Armenia–Turkey relations

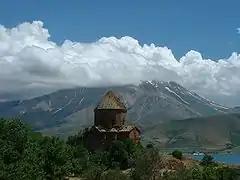
Abandoned since 1915, the tenth-century Armenian Cathedral of the Holy Cross on Akhtamar Island underwent a controversial restoration in 2006, paid for by the Turkish Ministry of Culture.

For a half century leading up to World War I, the Armenian populations of Anatolia became increasingly politically active, and in turn endured increasingly more brutal persecution under Sultan Abdul Hamid II. As the Ottoman Empire declined, its political leadership either authorized or tolerated increasingly violent and reckless attacks on the Armenian population, attracting harsh criticism from various Western nations whose missionary communities in Anatolia witnessed several wide scale massacres of Armenians. From 1894 to 1896 the Sultan ordered the deaths of up to 300,000 Armenians, resulting in at least 50,000 Armenian orphans, in the Hamidian massacres, which were later described by BBC correspondent Chris Morris in "The New Turkey" (Granta Books, 2005) as "a portent of the grim events of 1915".